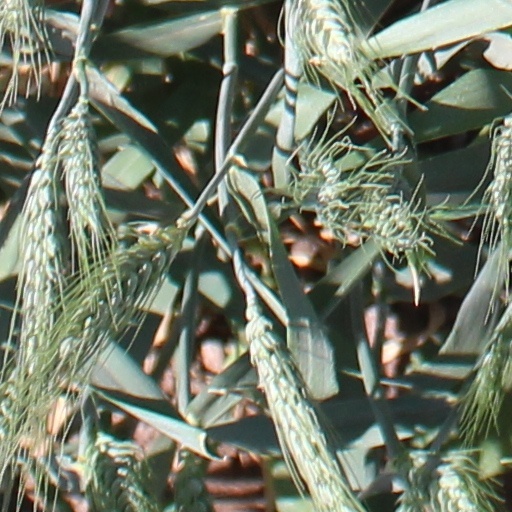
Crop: wheat